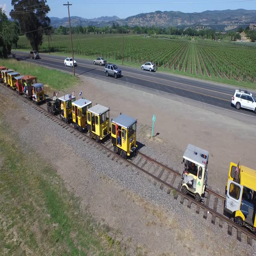
aerial shot , sliding left past little train cars that are sitting on the train tracks along the route